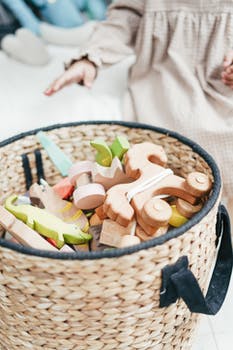
Label: No Watermark